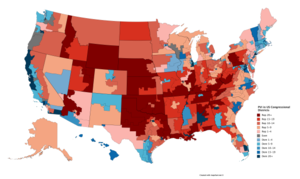
Le Cook Partisan Voting Index, souvent abrégé en CPVI ou tout simplement PVI, est une mesure du degré avec lequel un district congressionnel ou un État des États-Unis penche vers le Parti démocrate ou le Parti républicain, comparé à l'ensemble des États-Unis. L'index est mis à jour après chaque cycle électoral. Le Cook Political Report a introduit le PVI en août 1997, pour mieux juger de la « compétitivité » de chaque district en utilisant les élections présidentielles américaines de 1992 et 1996 comme base de référence. L'indice est basé sur l'analyse par le Center for Voting and Democracy pour son rapport de juillet 1997 Monopoly Politics.